Dolný Moštenec

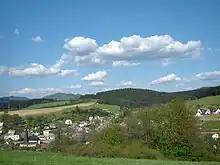
View on Dolný Moštenec

Dolný Moštenec is a town section of Považská Bystrica District in the Trenčín Region of north-western Slovakia.